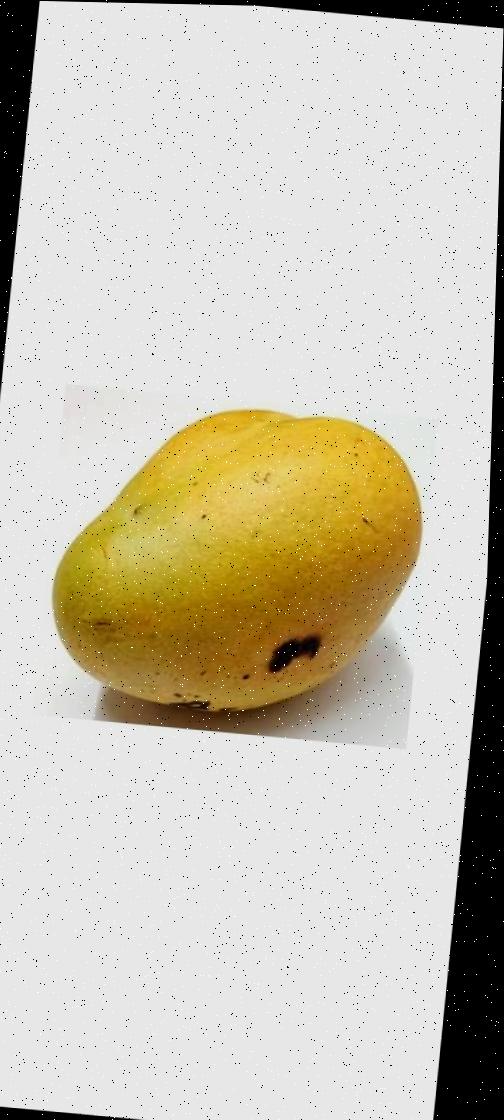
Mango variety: Bari-11